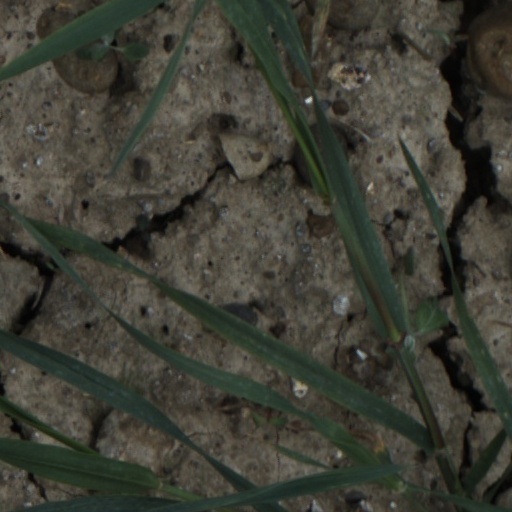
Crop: wheat